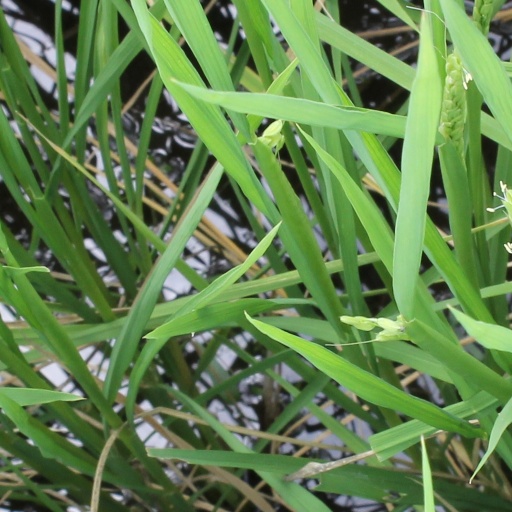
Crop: rice